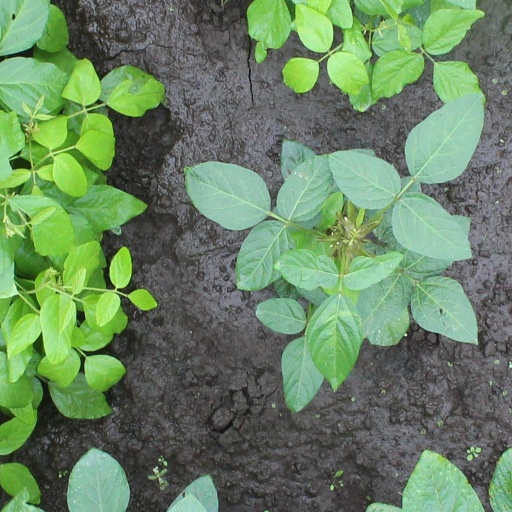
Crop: soybean